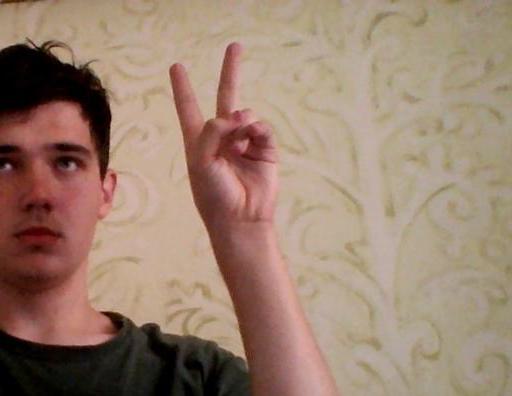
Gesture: peace